Bear Island Light

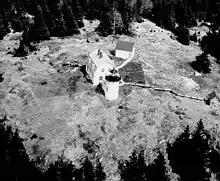
circa 1972

Bear Island Light is a lighthouse on Bear Island near Mt. Desert Island, at the entrance to Northeast Harbor, Maine. It was first established in 1839. The present structure was built in 1889. It was deactivated in 1981 and relit as a private aid to navigation by the Friends of Acadia National Park in 1989. Bear Island Light was listed on the National Register of Historic Places as Bear Island Light Station on March 14, 1988.